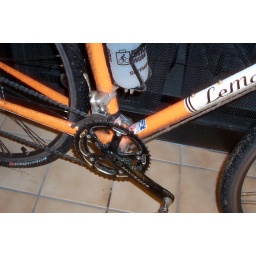
below freezing ride home and my bike was froze. the bottle is solid ice and the derailers dont move anymore.